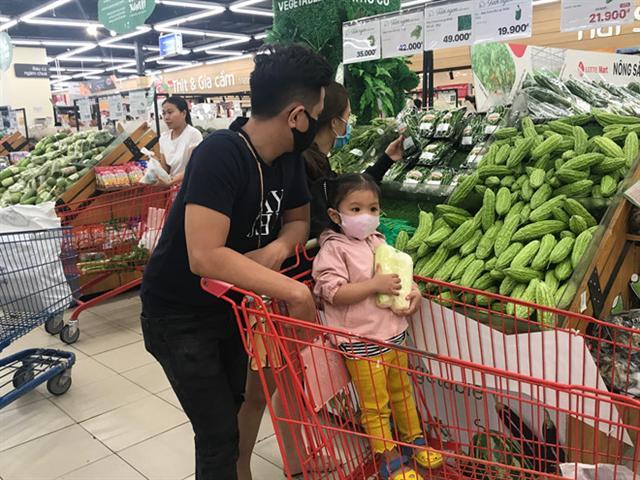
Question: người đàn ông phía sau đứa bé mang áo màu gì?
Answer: mang áo màu đen